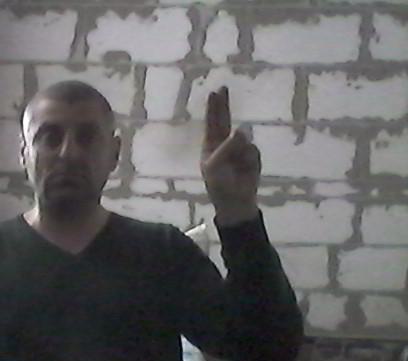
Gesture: two_up